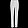
Label: Trouser